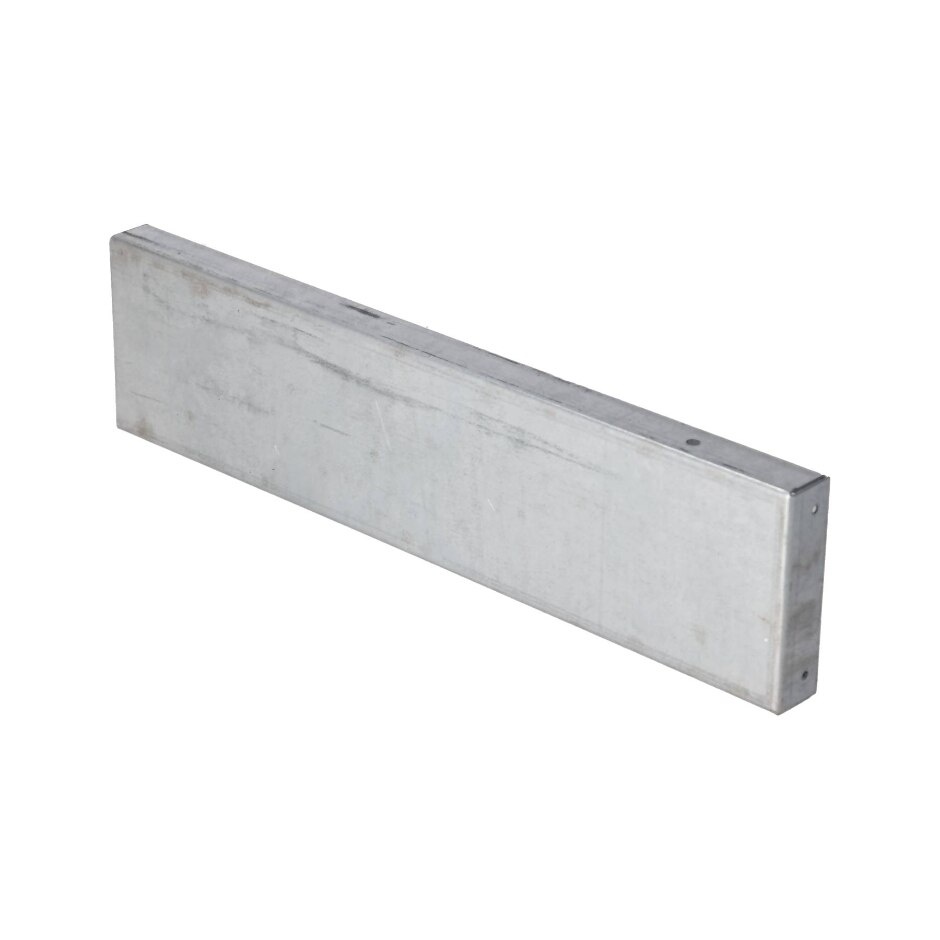
Rheem Rear Support Slide - Bottom Mount Filter Rack AE-61927-01
Rheem Rear Support Slide - Bottom Mount Filter Rack AE-61927-01
Brand: Rheem
Category: Home & Garden > Household Appliance Accessories > Water Heater Accessories > Water Heater Stacks